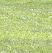
Surface type: grass